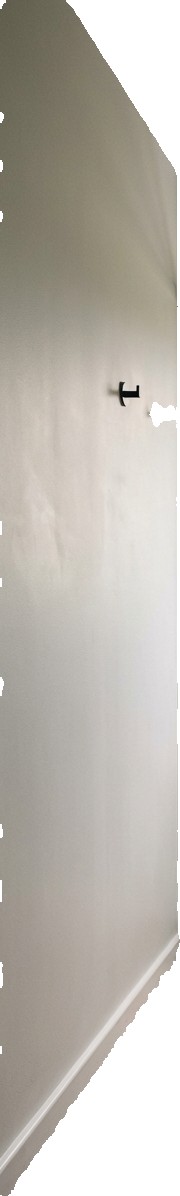
Surface category: wall